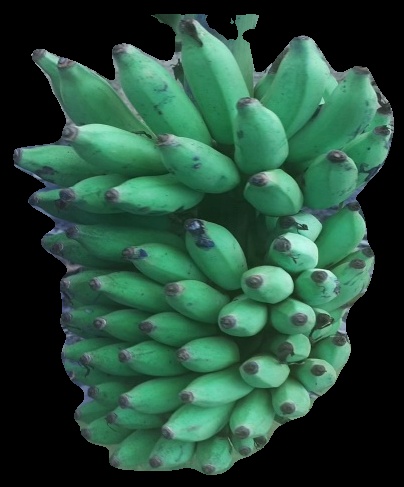
Variety: elakki-bale
Grade: grade2